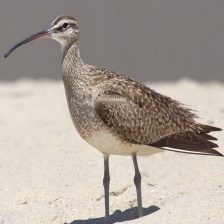
Species: WHIMBREL
Scientific name: NUMENIUS PHAEOPUS